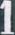
Number: 1